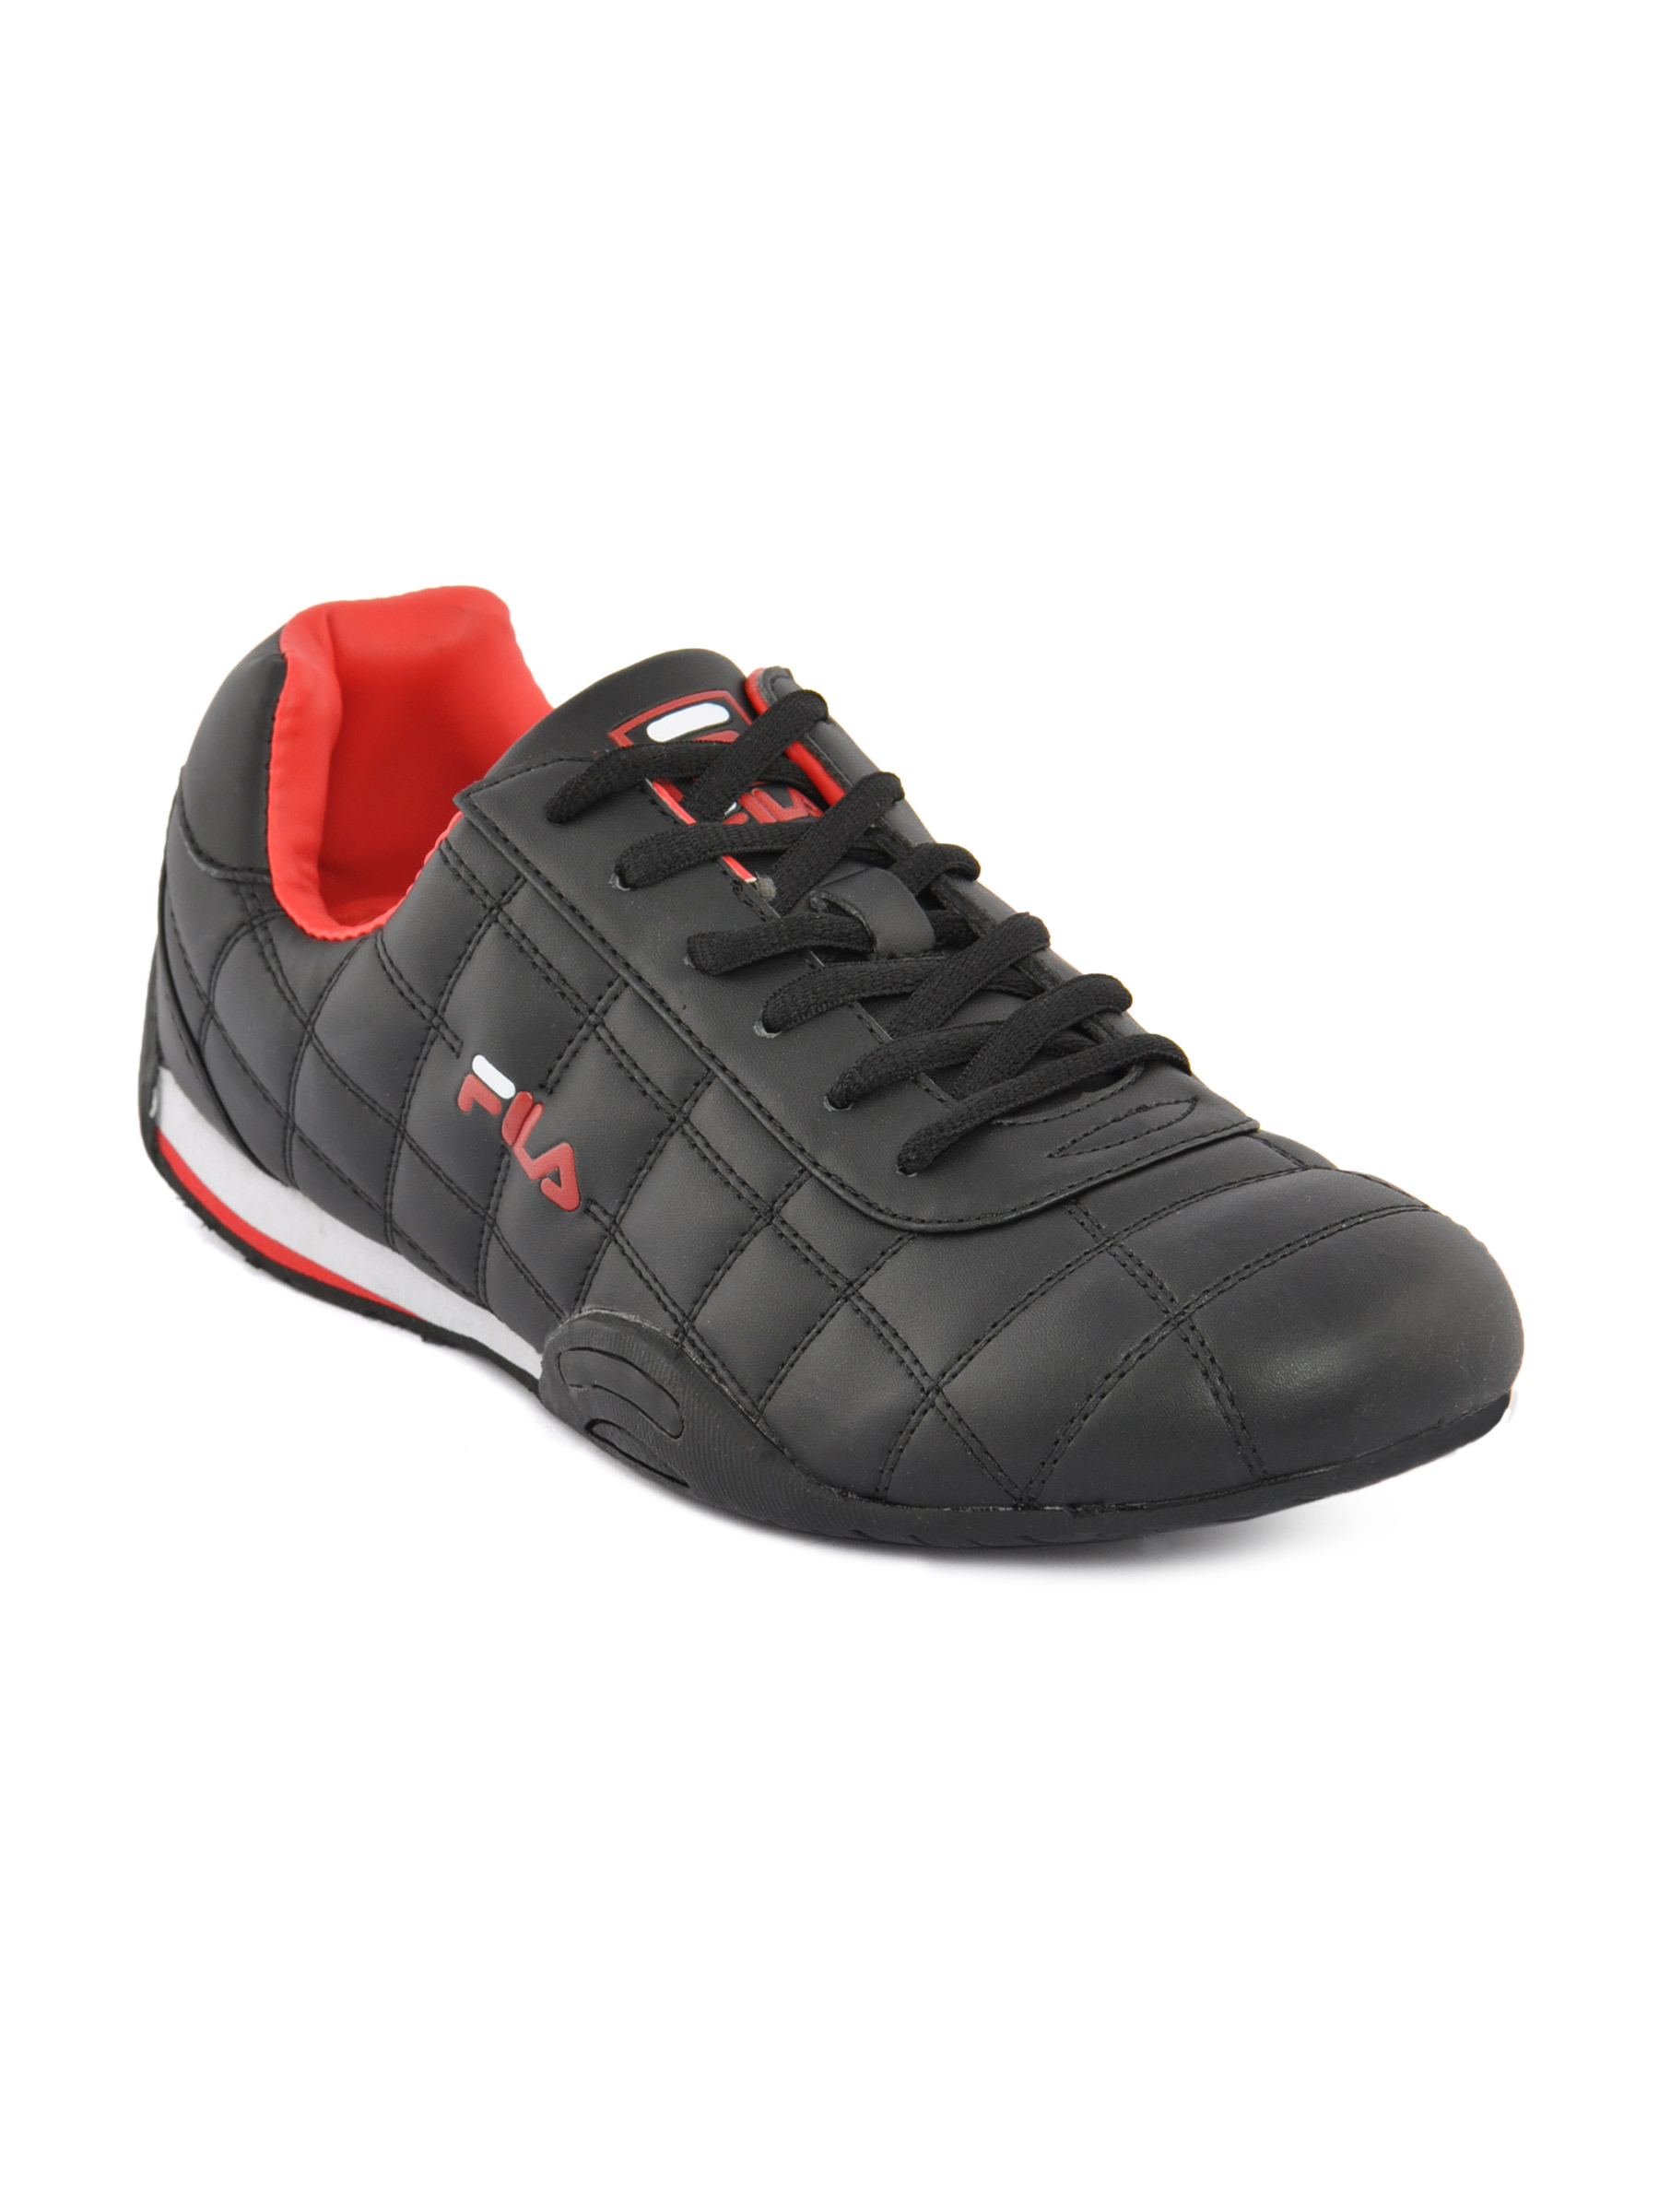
Fila Men Sterling Black Shoes
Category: Footwear / Shoes / Casual Shoes
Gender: Men
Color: Black
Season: Fall 2011
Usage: Casual